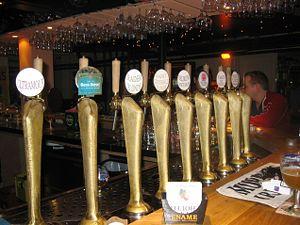
Brevet Français : Procédé et appareils pour la livraison et la conservation des boissons sous gaz carbonique à pression stable, constante à volonté - Célestin RAHON - Sedan